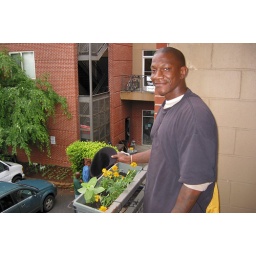
A resident of Trinity House places a flower container in its balcony holder.